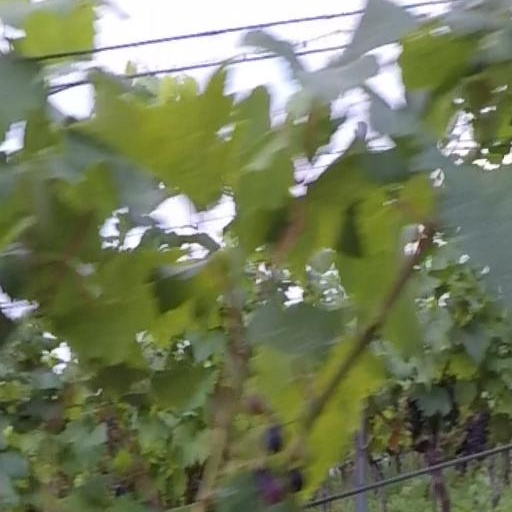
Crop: grape